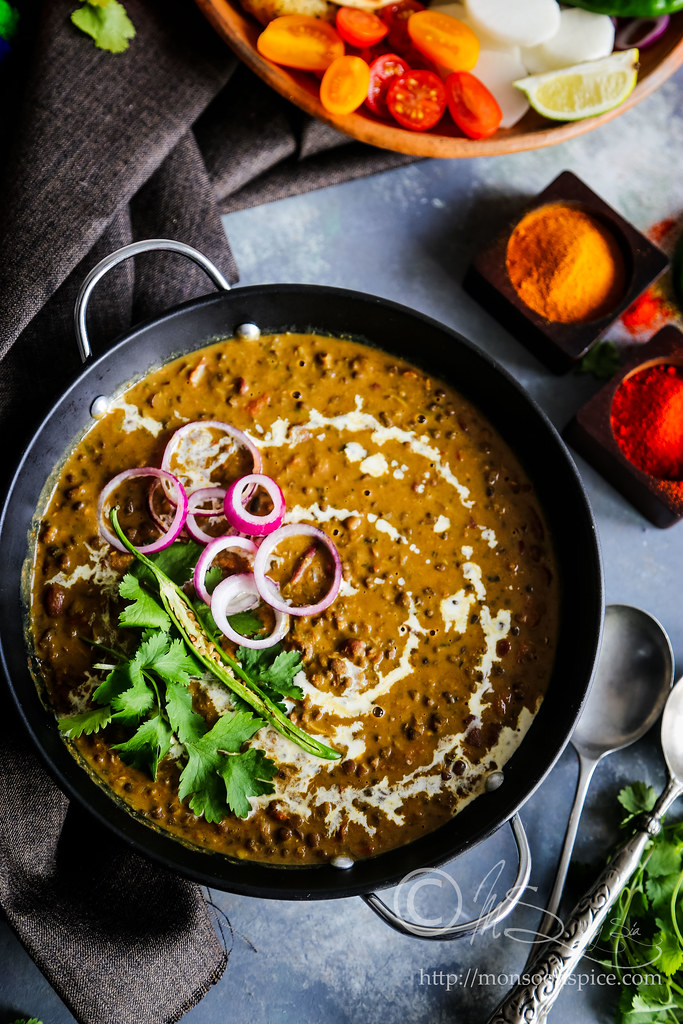
Dish: dal_makhani